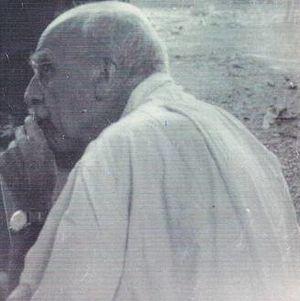
John Burdon Sanderson Haldane est un généticien britannique, né le 5 novembre 1892 à Oxford et mort le 1ᵉʳ décembre 1964 à Bhubaneswar en Inde.